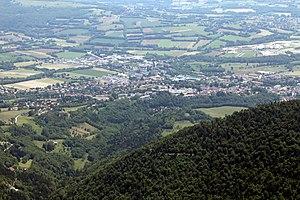
Vue de Gex depuis le Mont Rond.
Gex est une commune française, sous-préfecture du département de l'Ain, située au nord-est de celui-ci, à l'extrémité de la région Auvergne-Rhône-Alpes ; elle est la capitale de la région naturelle et historique du pays de Gex. Elle fait partie du Grand Genève.